Question: Please indicate a possible affordance area of the hit_baseball_bat that can be used for hitting
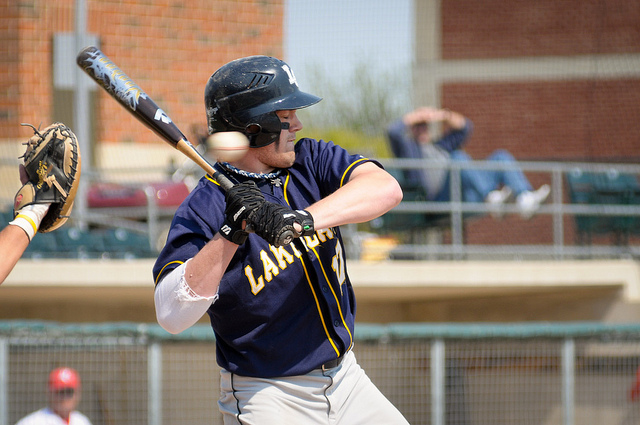
Answer: [75.315, 41.805, 145.315, 113.234]